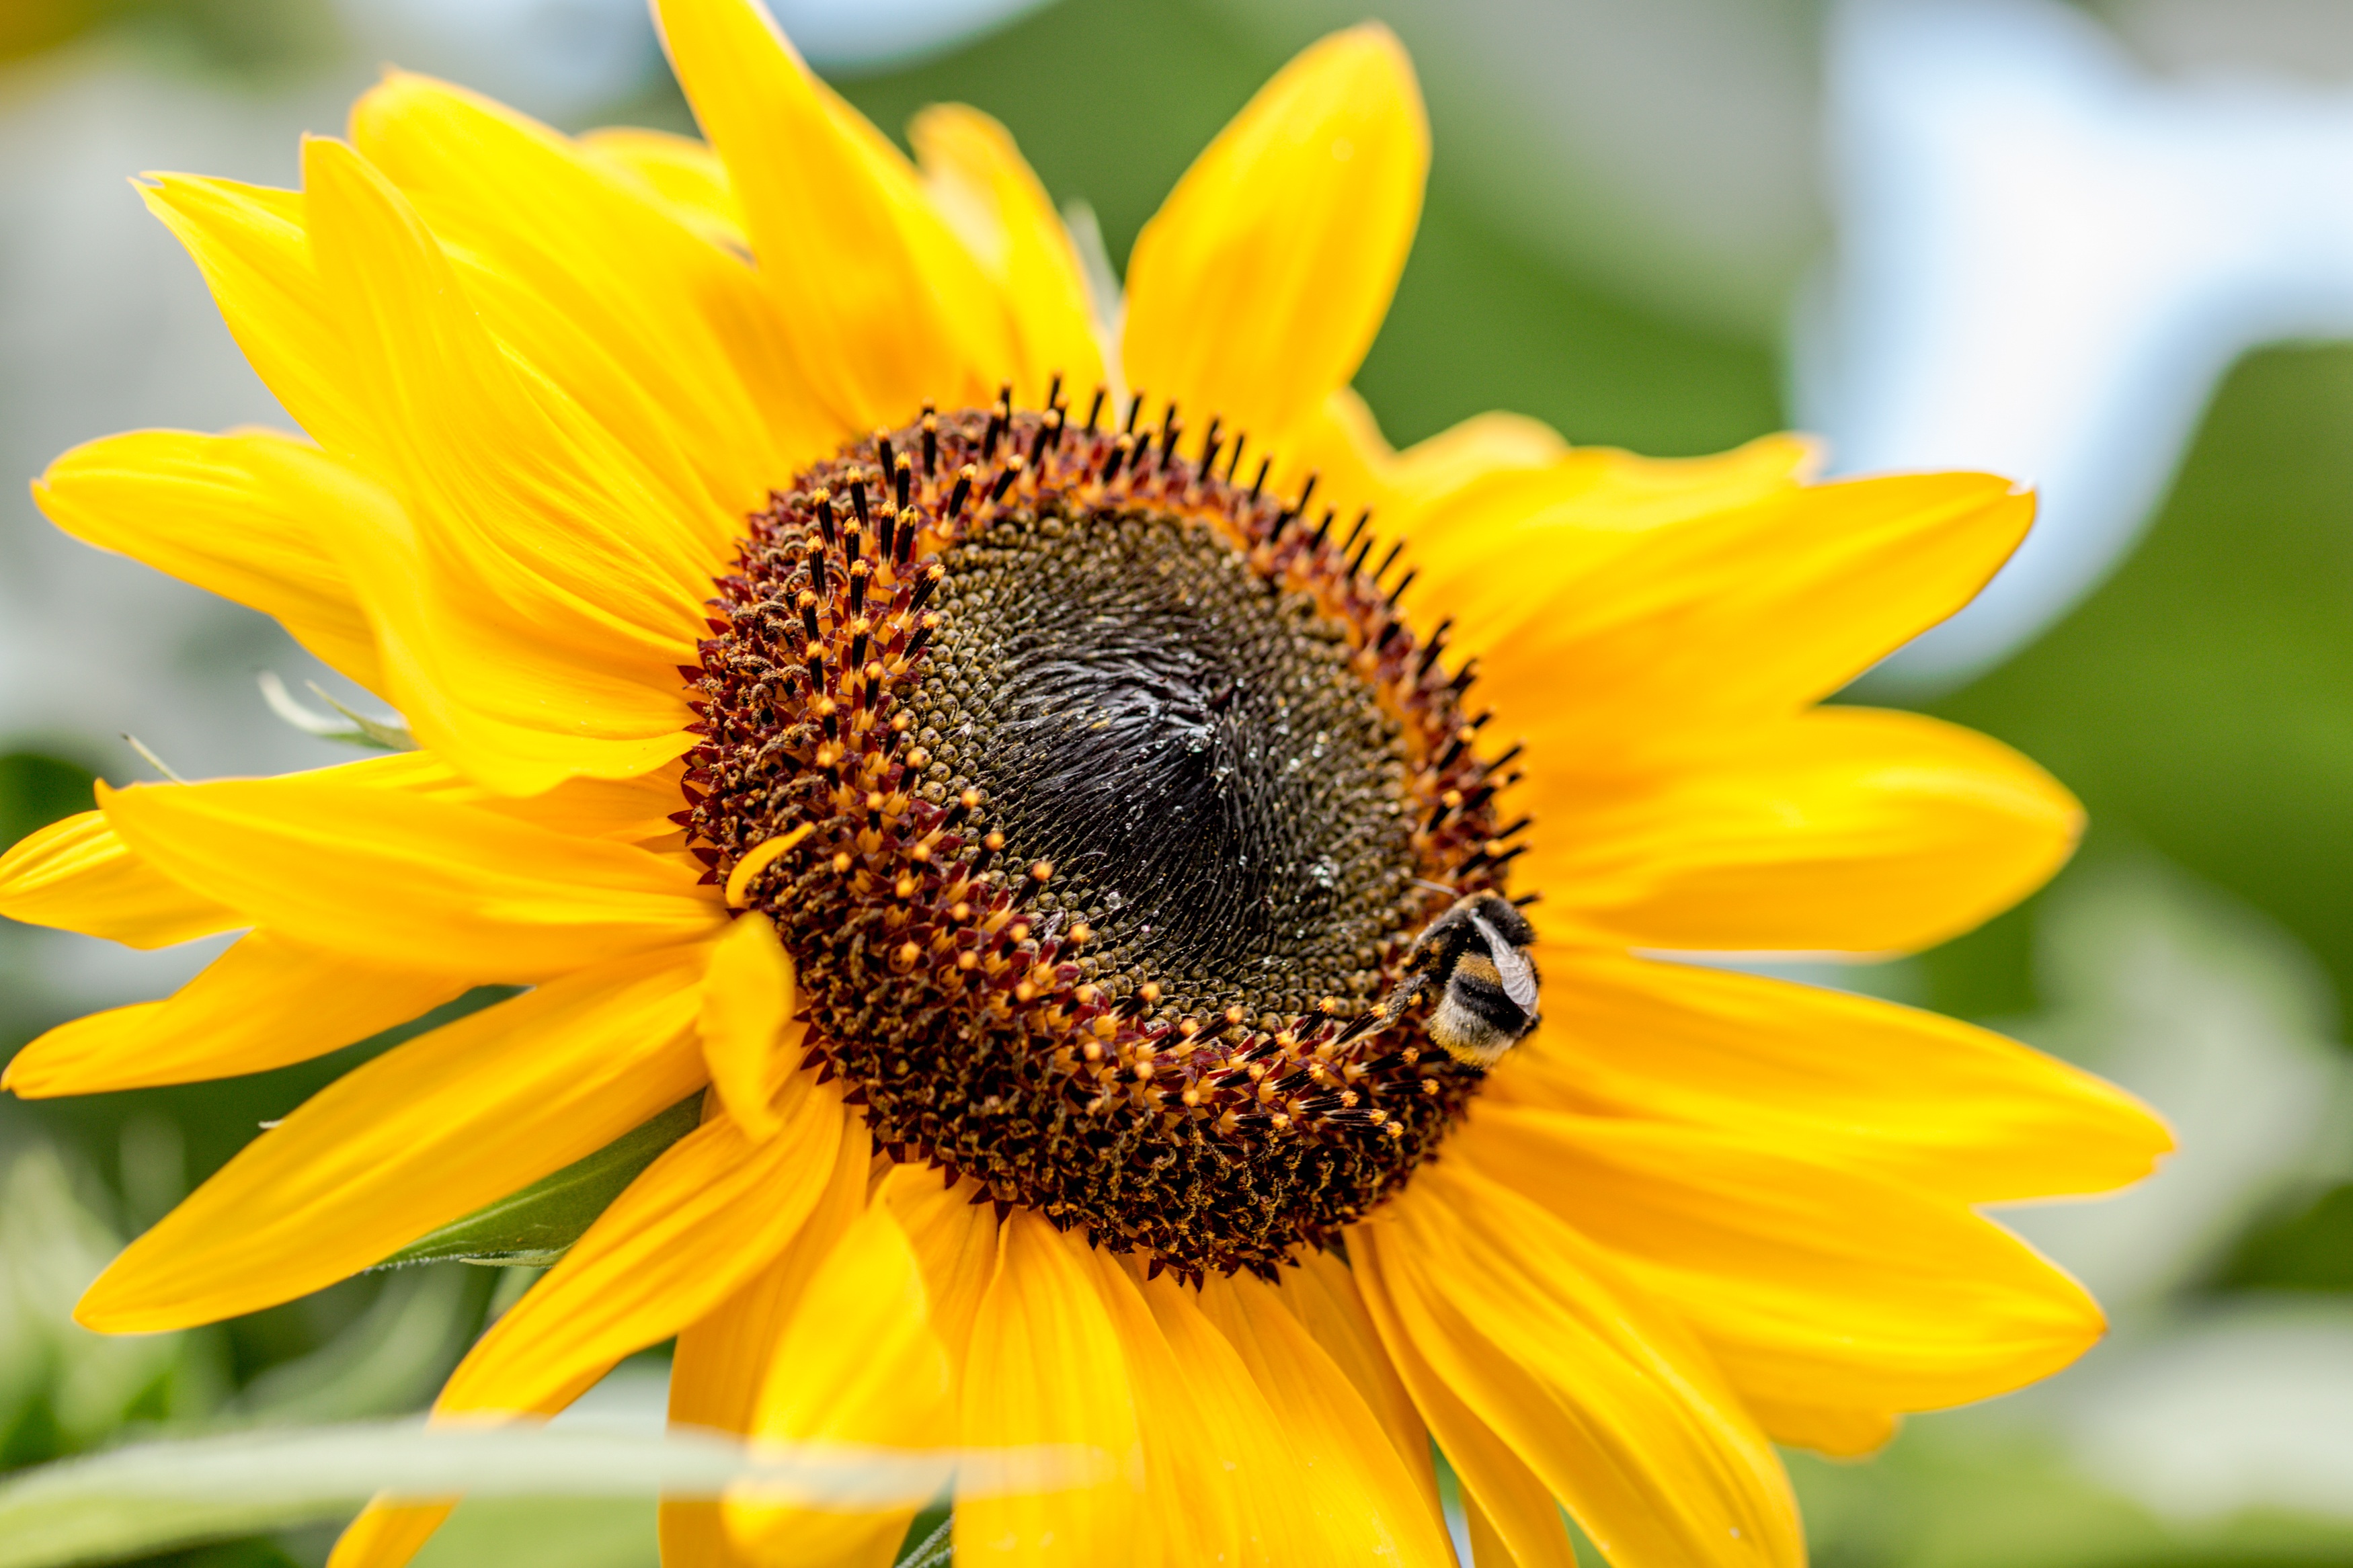
nature, blossom, plant, field, flower, petal, bloom, insect, macro, botany, yellow, close, flora, sunflower, close up, bee, sun flower, vegetarian food, nectar, macro photography, flowering plant, honey bee, daisy family, helianthus annuus, sunflower seed, plant stem, land plant, membrane winged insect